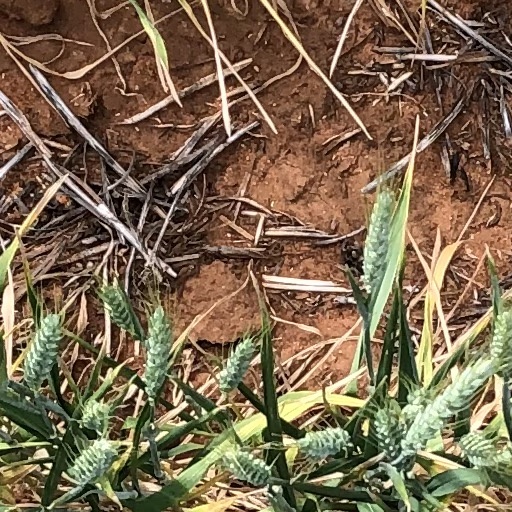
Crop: wheat